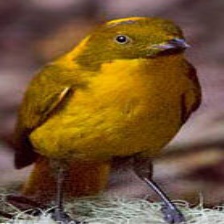
Species: GOLDEN BOWER BIRD
Scientific name: PRIONODURA NEWTONIANA